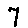
Label: 7